Ballad of an Old Gun

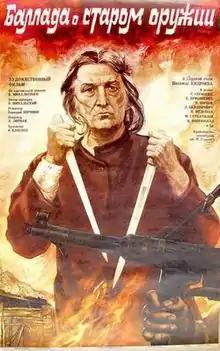

Ballad of an Old Gun is a 1986 Soviet war drama film directed by Gennadi Voronin.